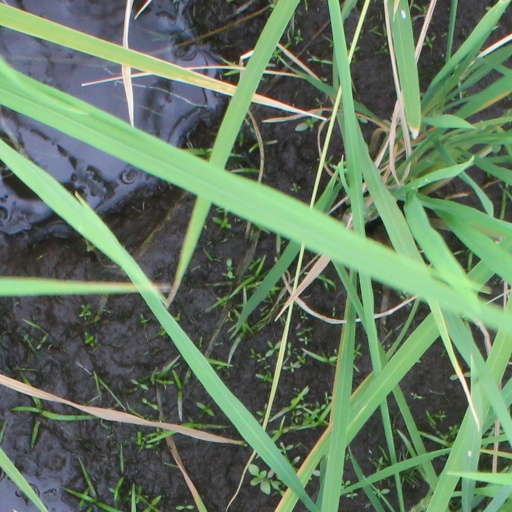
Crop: rice